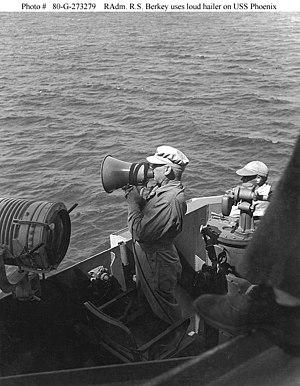
Russell S. Berkey est un amiral américain qui a notamment servi lors de la Seconde Guerre mondiale.